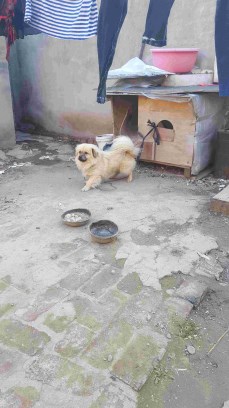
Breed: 3336-n000121-chinese_rural_dog